Toll-like receptor 11

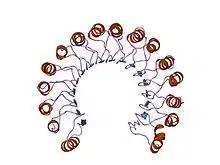
Leucine-rich repeat

Proteins in the TLR family are pattern recognition receptors whose task is to alert the immune system of foreign invaders. These foreign invaders may be bacteria, viruses, fungi, or parasites. Every TLR has three domains that compose its overall structure: a leucine-rich repeat (LRR) region, a transmembrane domain, and a Toll/Interleukin-1 receptor (TIR) domain. The LRR region of TLR11 interacts with the T. gondii profilin and uropathogenic E. coli. It is localized to the endosomal compartment of the cell with the LRR region facing into the endosome. The domain mounts TLR11 to the endosomal membrane and connects the LRR region to the TIR domain. Lastly, the TIR domain resides on the cytosolic side of the cell. Its job is to initiate a signal that will activate the Toll pathway in the cell. The ultimate end of the Toll pathway is the expression of genes by the transcription factors NF-κB and AP-1 that initiate an immune response to the pathogen.